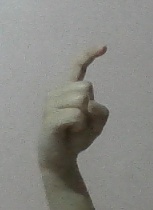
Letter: ra